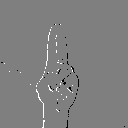
ASL letter: u